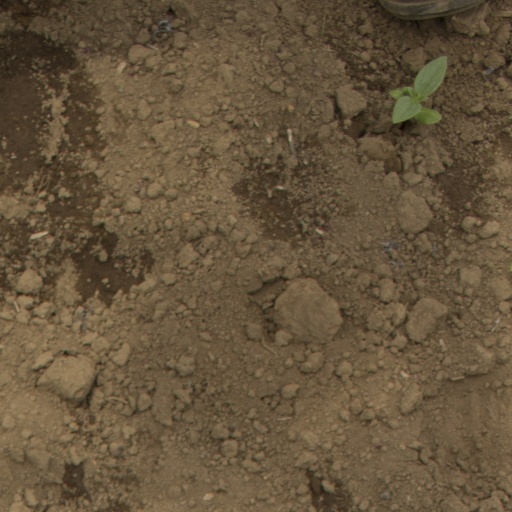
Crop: Jerusalem artichoke